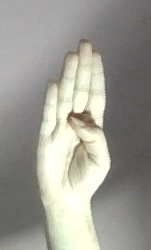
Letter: kaaf